USS Golet

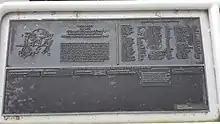
U.S.S. Golet (SS-361) commissioning crew and history plaque at the Wisconsin Maritime Museum.

A plaque at the Wisconsin Maritime Museum in Manitowoc, Wisconsin, lists the members of "Golet"′s commissioning crew on 30 November 1943 and provides a brief history of "Golet"′s career.